Jón Sigurðsson

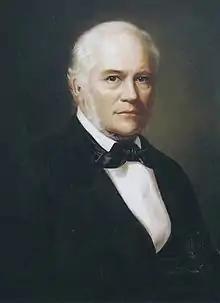
Portrait of Jón by Þórarinn B. Þorláksson

Jón Sigurðsson (17 June 1811 – 7 December 1879) was the leader of the 19th century Icelandic independence movement.